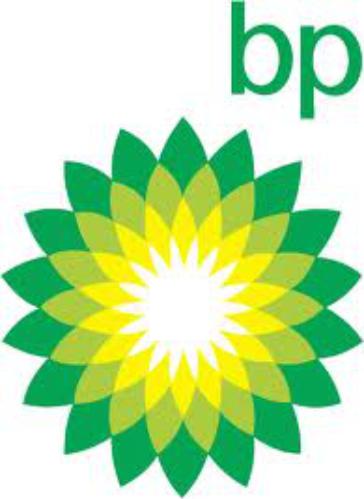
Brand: BP
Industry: Others